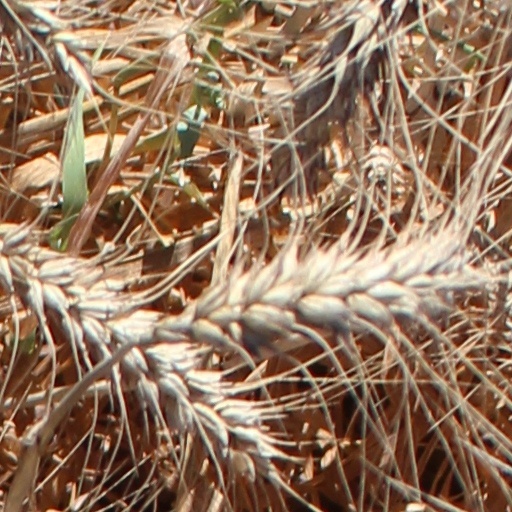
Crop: wheat